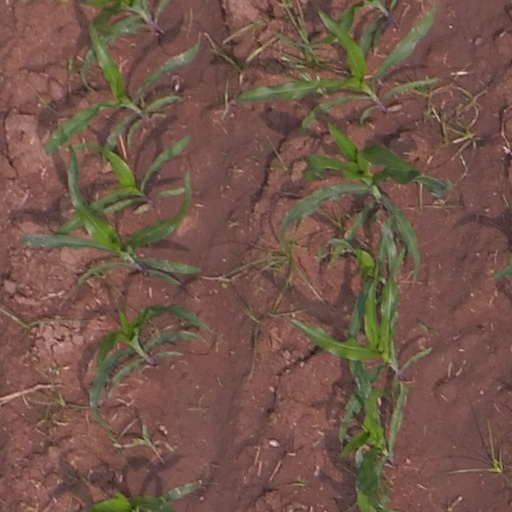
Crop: maize; corn